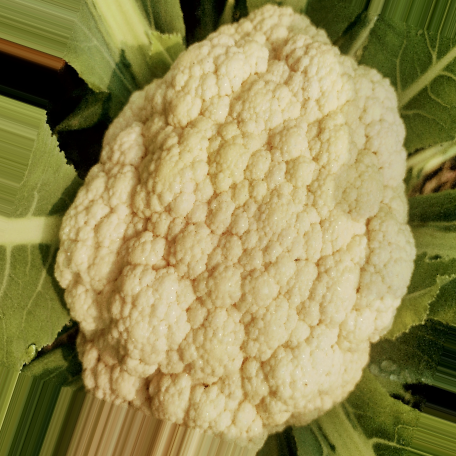
Label: Disease Free